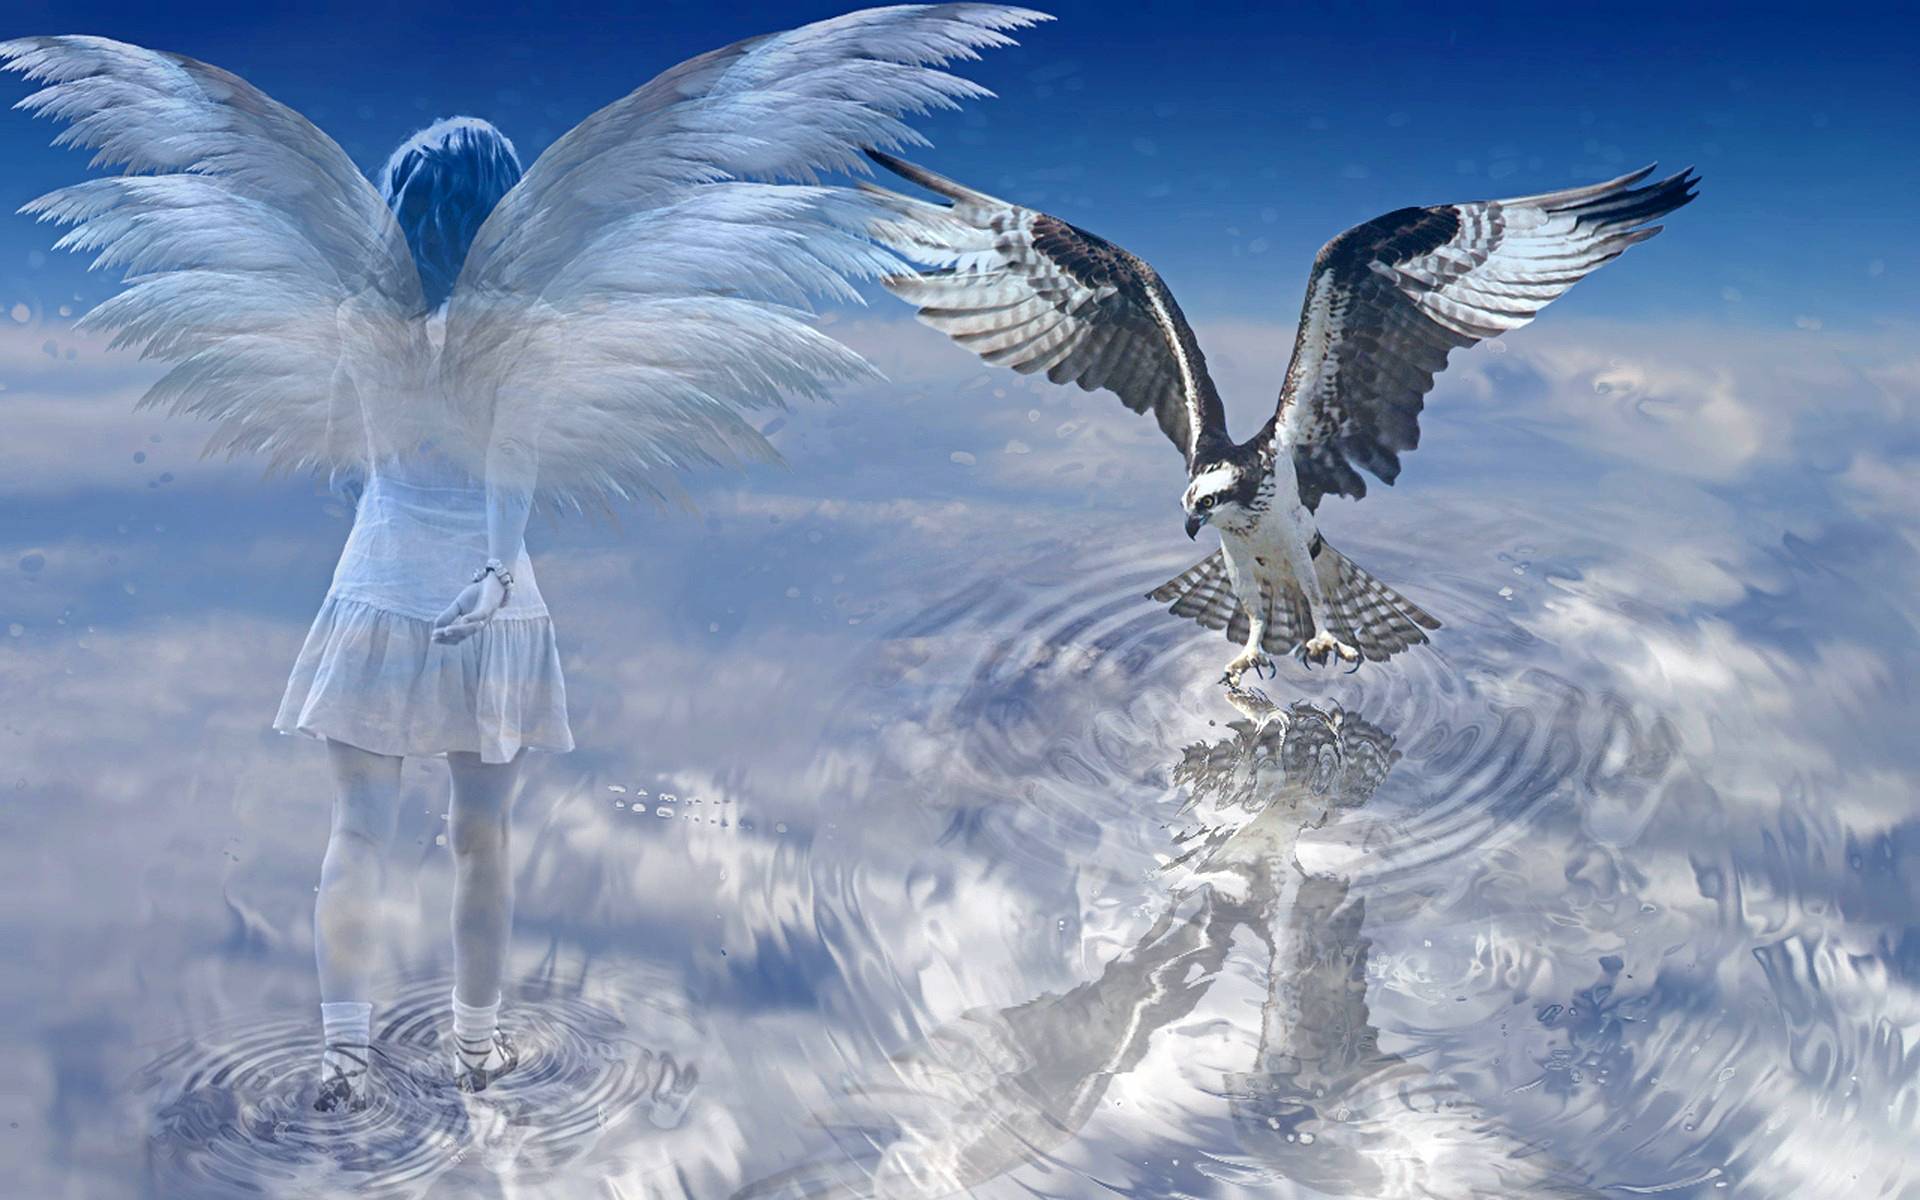
animals, wing, sky, feather, bird, angel, supernatural creature, fictional character, beak, wildlife, bird of prey